Thomas J. King Jr.

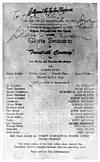
Program from touring production of "Twentieth Century"

King was president of the collegiate musical-comedy society, the Princeton Triangle Club, and later worked in legitimate theater (Broadway and summer stock productions) 1948-1956 as an actor, director and stage manager. Highlights include Assistant Stage Manager for the original Broadway production of "Picnic" by William Inge, and Stage Manager for Jose Ferrer's Broadway productions of "The Shrike", "Stalag 17", "Cyrano de Bergerac" and "Othello" at City Center. Summer Stock seasons included stage-managing at Westport Country Playhouse, and directing Gloria Swanson in "On the Twentieth Century" at Hollywood-by-the-Sea, FL. Prof King was a life member of Actors' Equity Association.